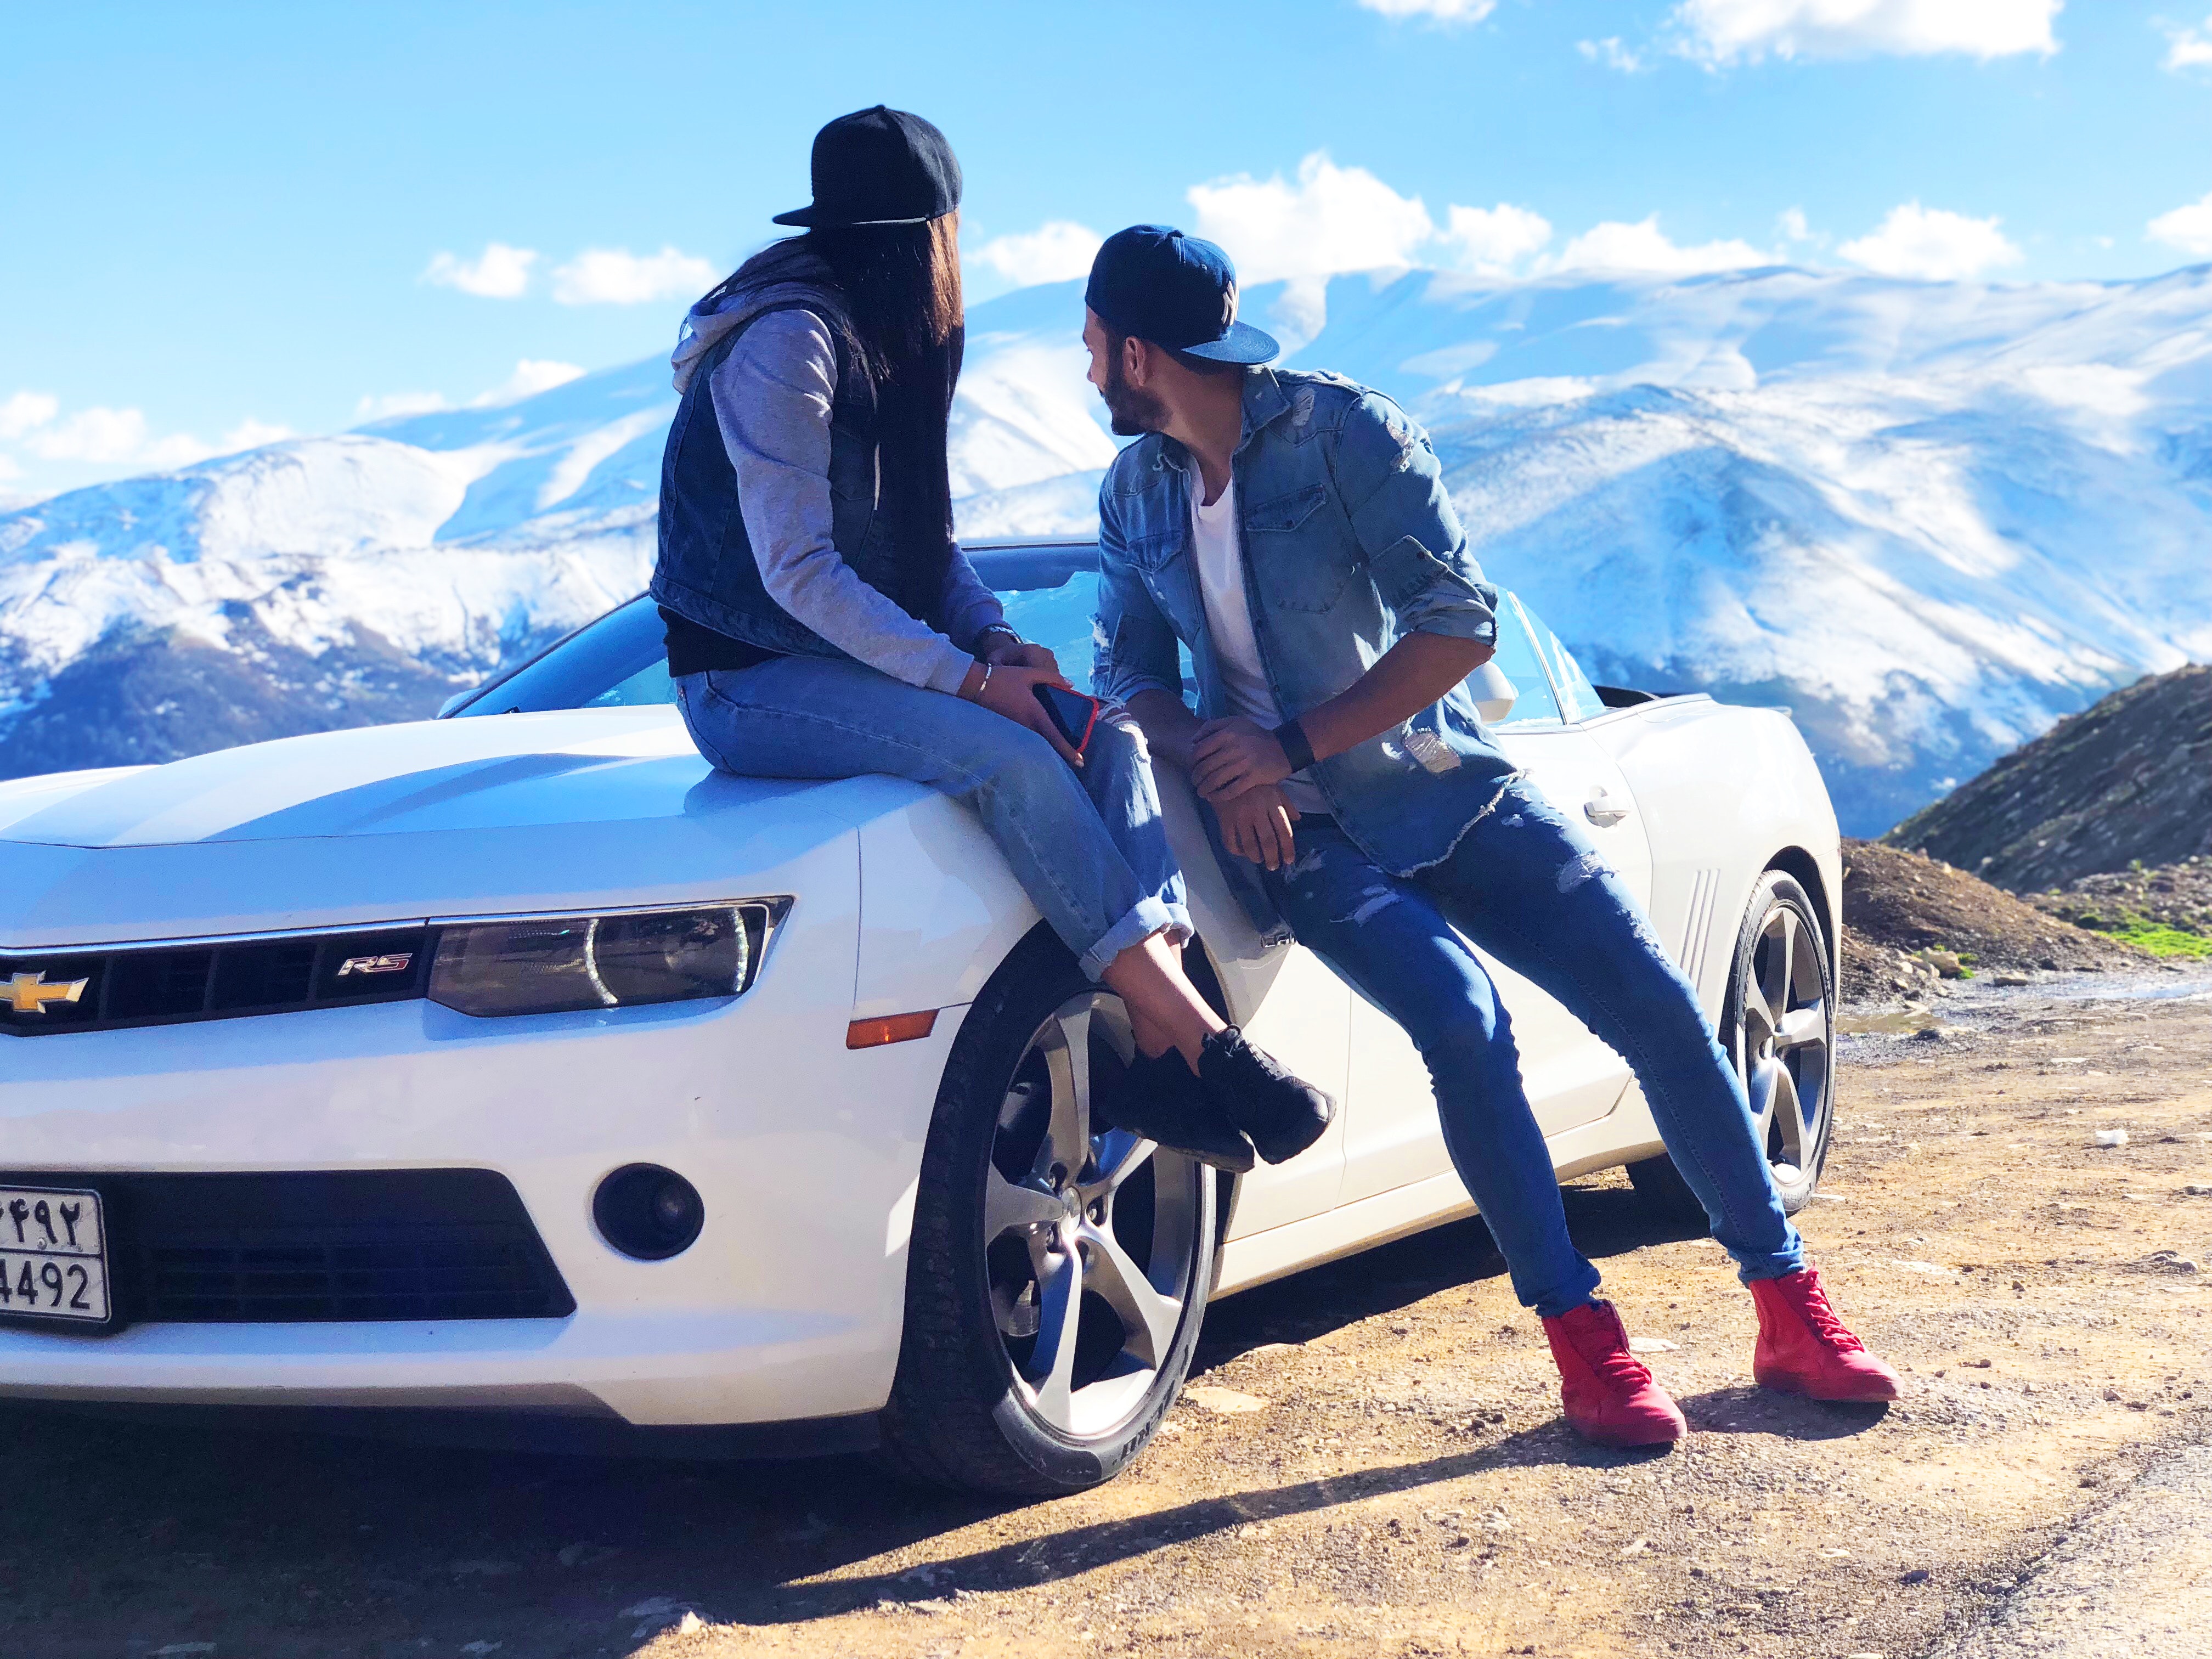
chevrolet camaro, car, vehicle, sky, mountain, chevrolet, automotive design, wheel, landscape, automotive wheel system, tree, vacation, luxury vehicle, bumper, performance car, rim, muscle car, family car, hood, city car, tourism, mid size car, road, executive car, road trip, travel, coupe